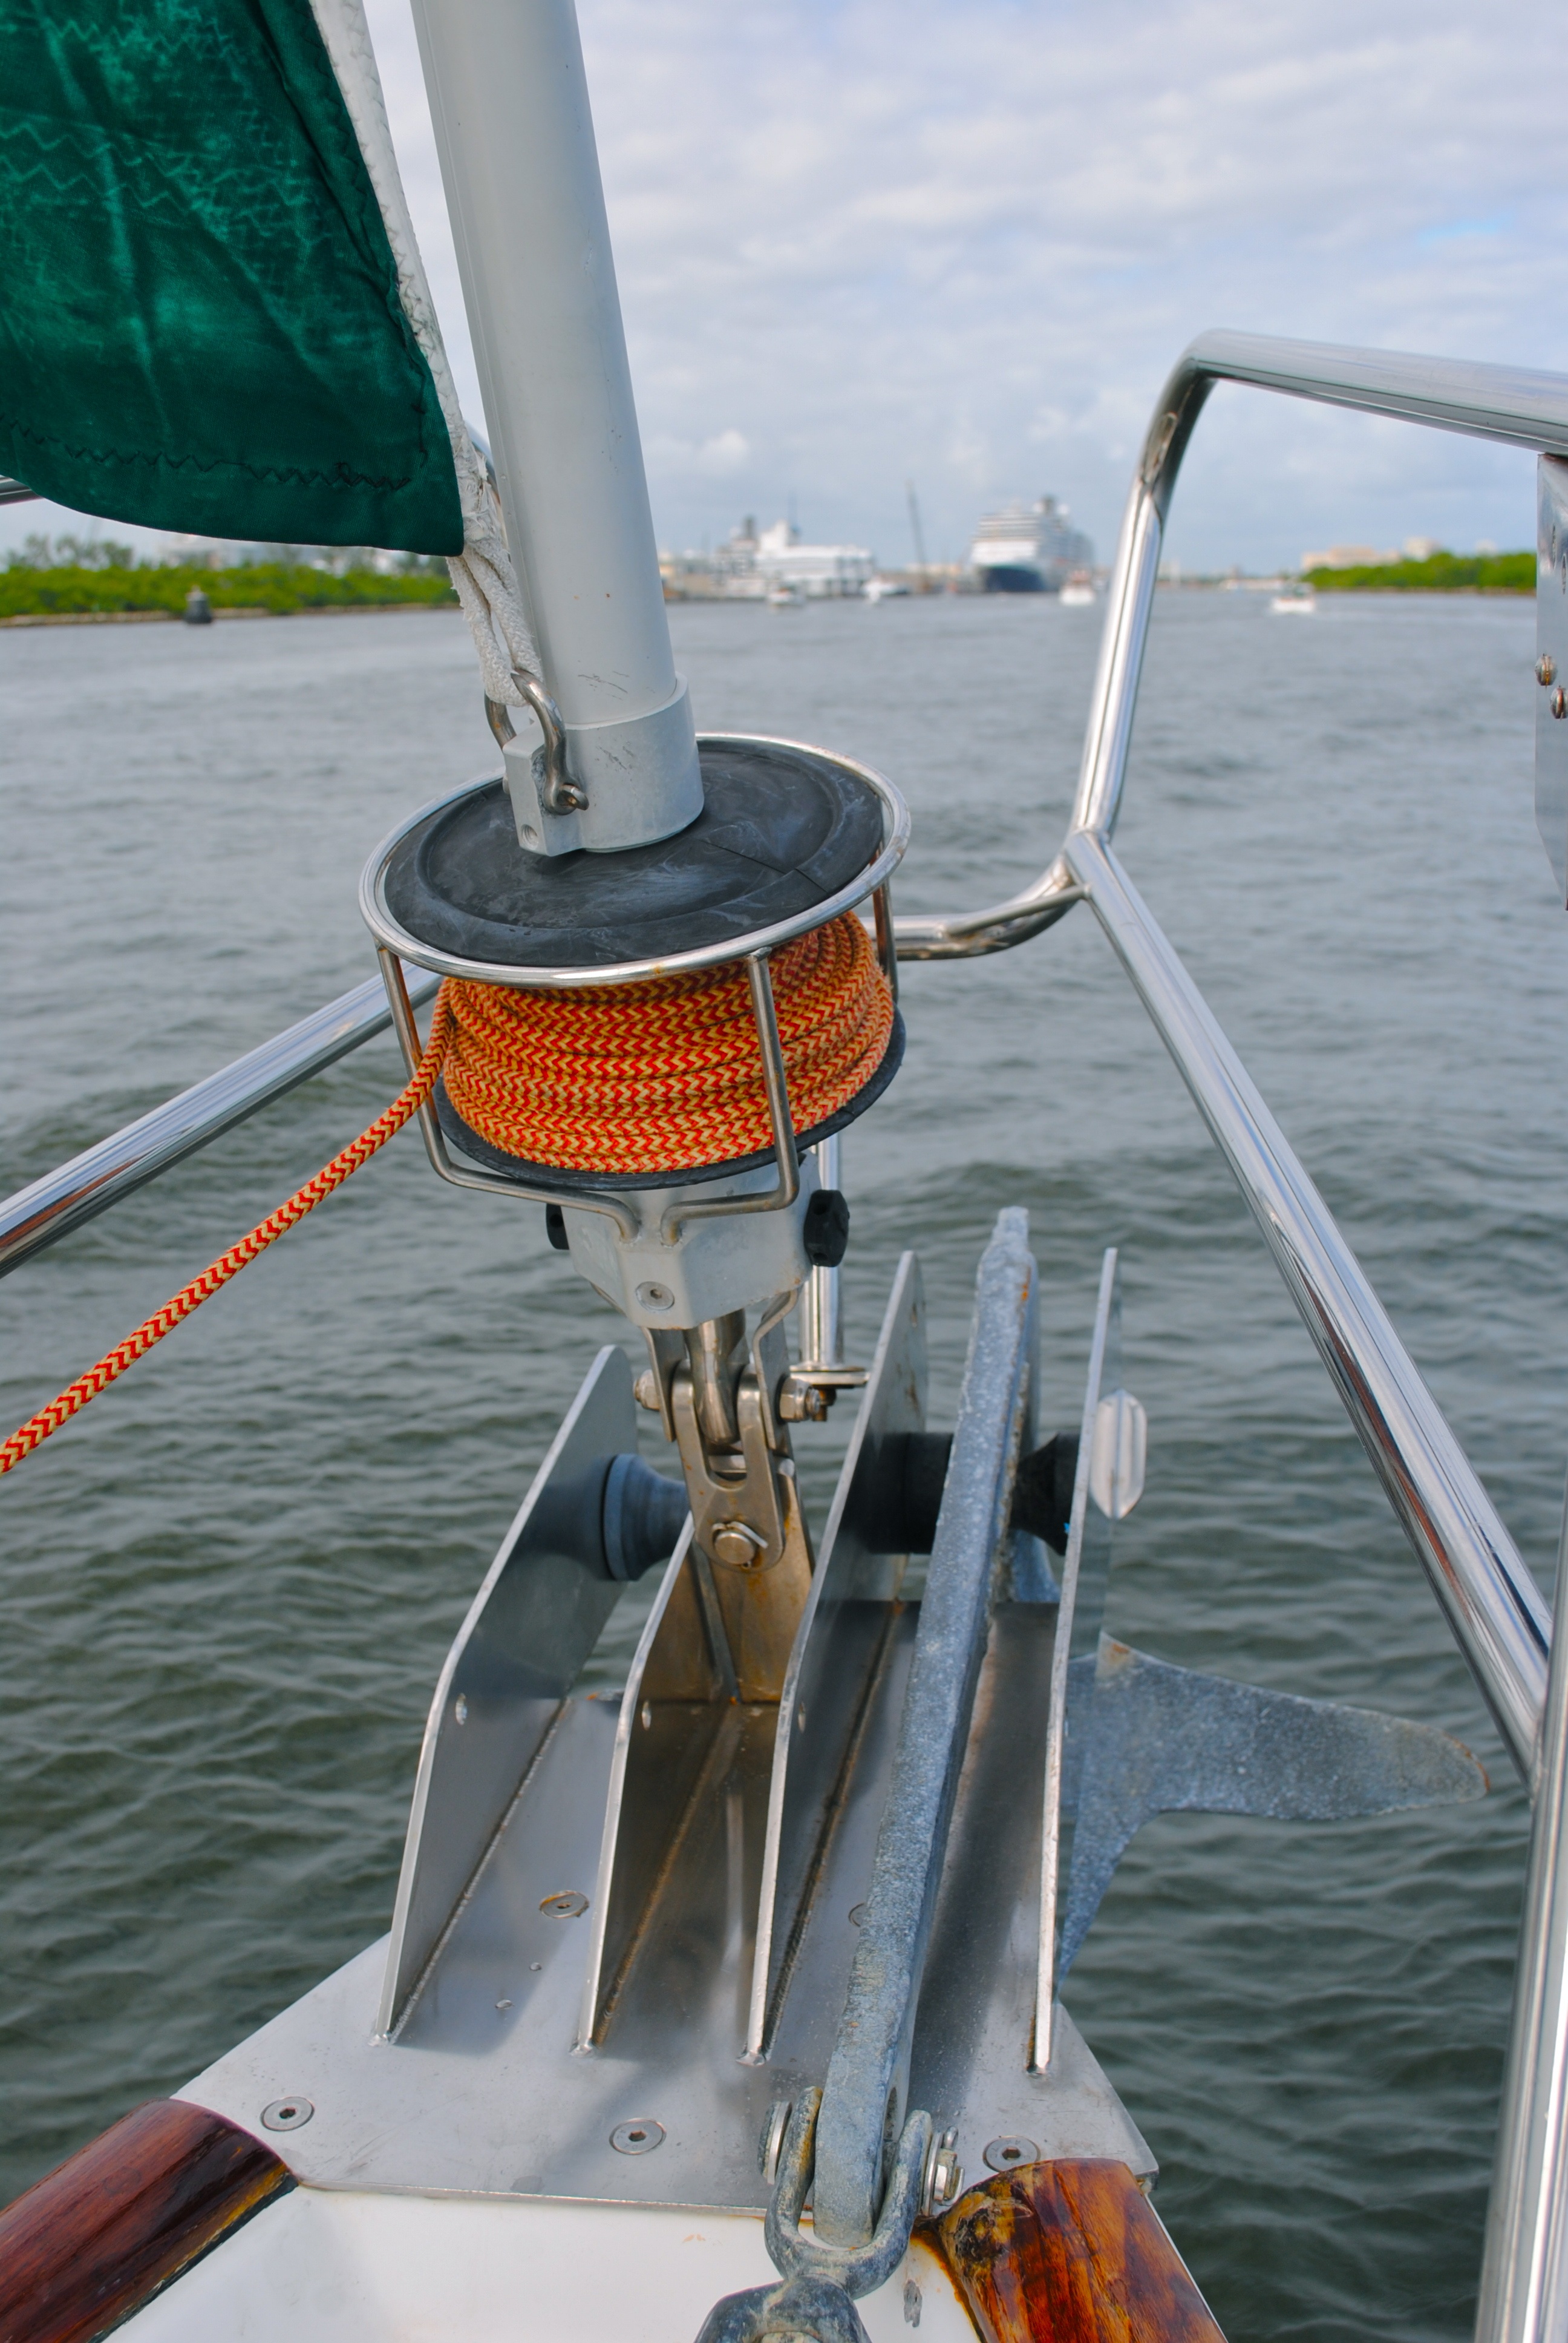
boat, ship, vehicle, mast, sailing, rigging, sailboat, nautical, boating, sail, marine, watercraft, winch, florida, yachting, sailing ship, dinghy, fort lauderdale, skiff, intracoastal, boating equipment